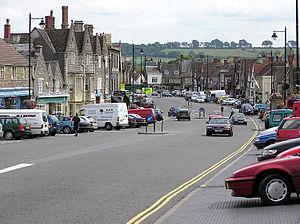
Chipping Sodbury est une ville anglaise située dans l'autorité unitaire du South Gloucestershire. En 2011, sa population était de 5 045 habitants.